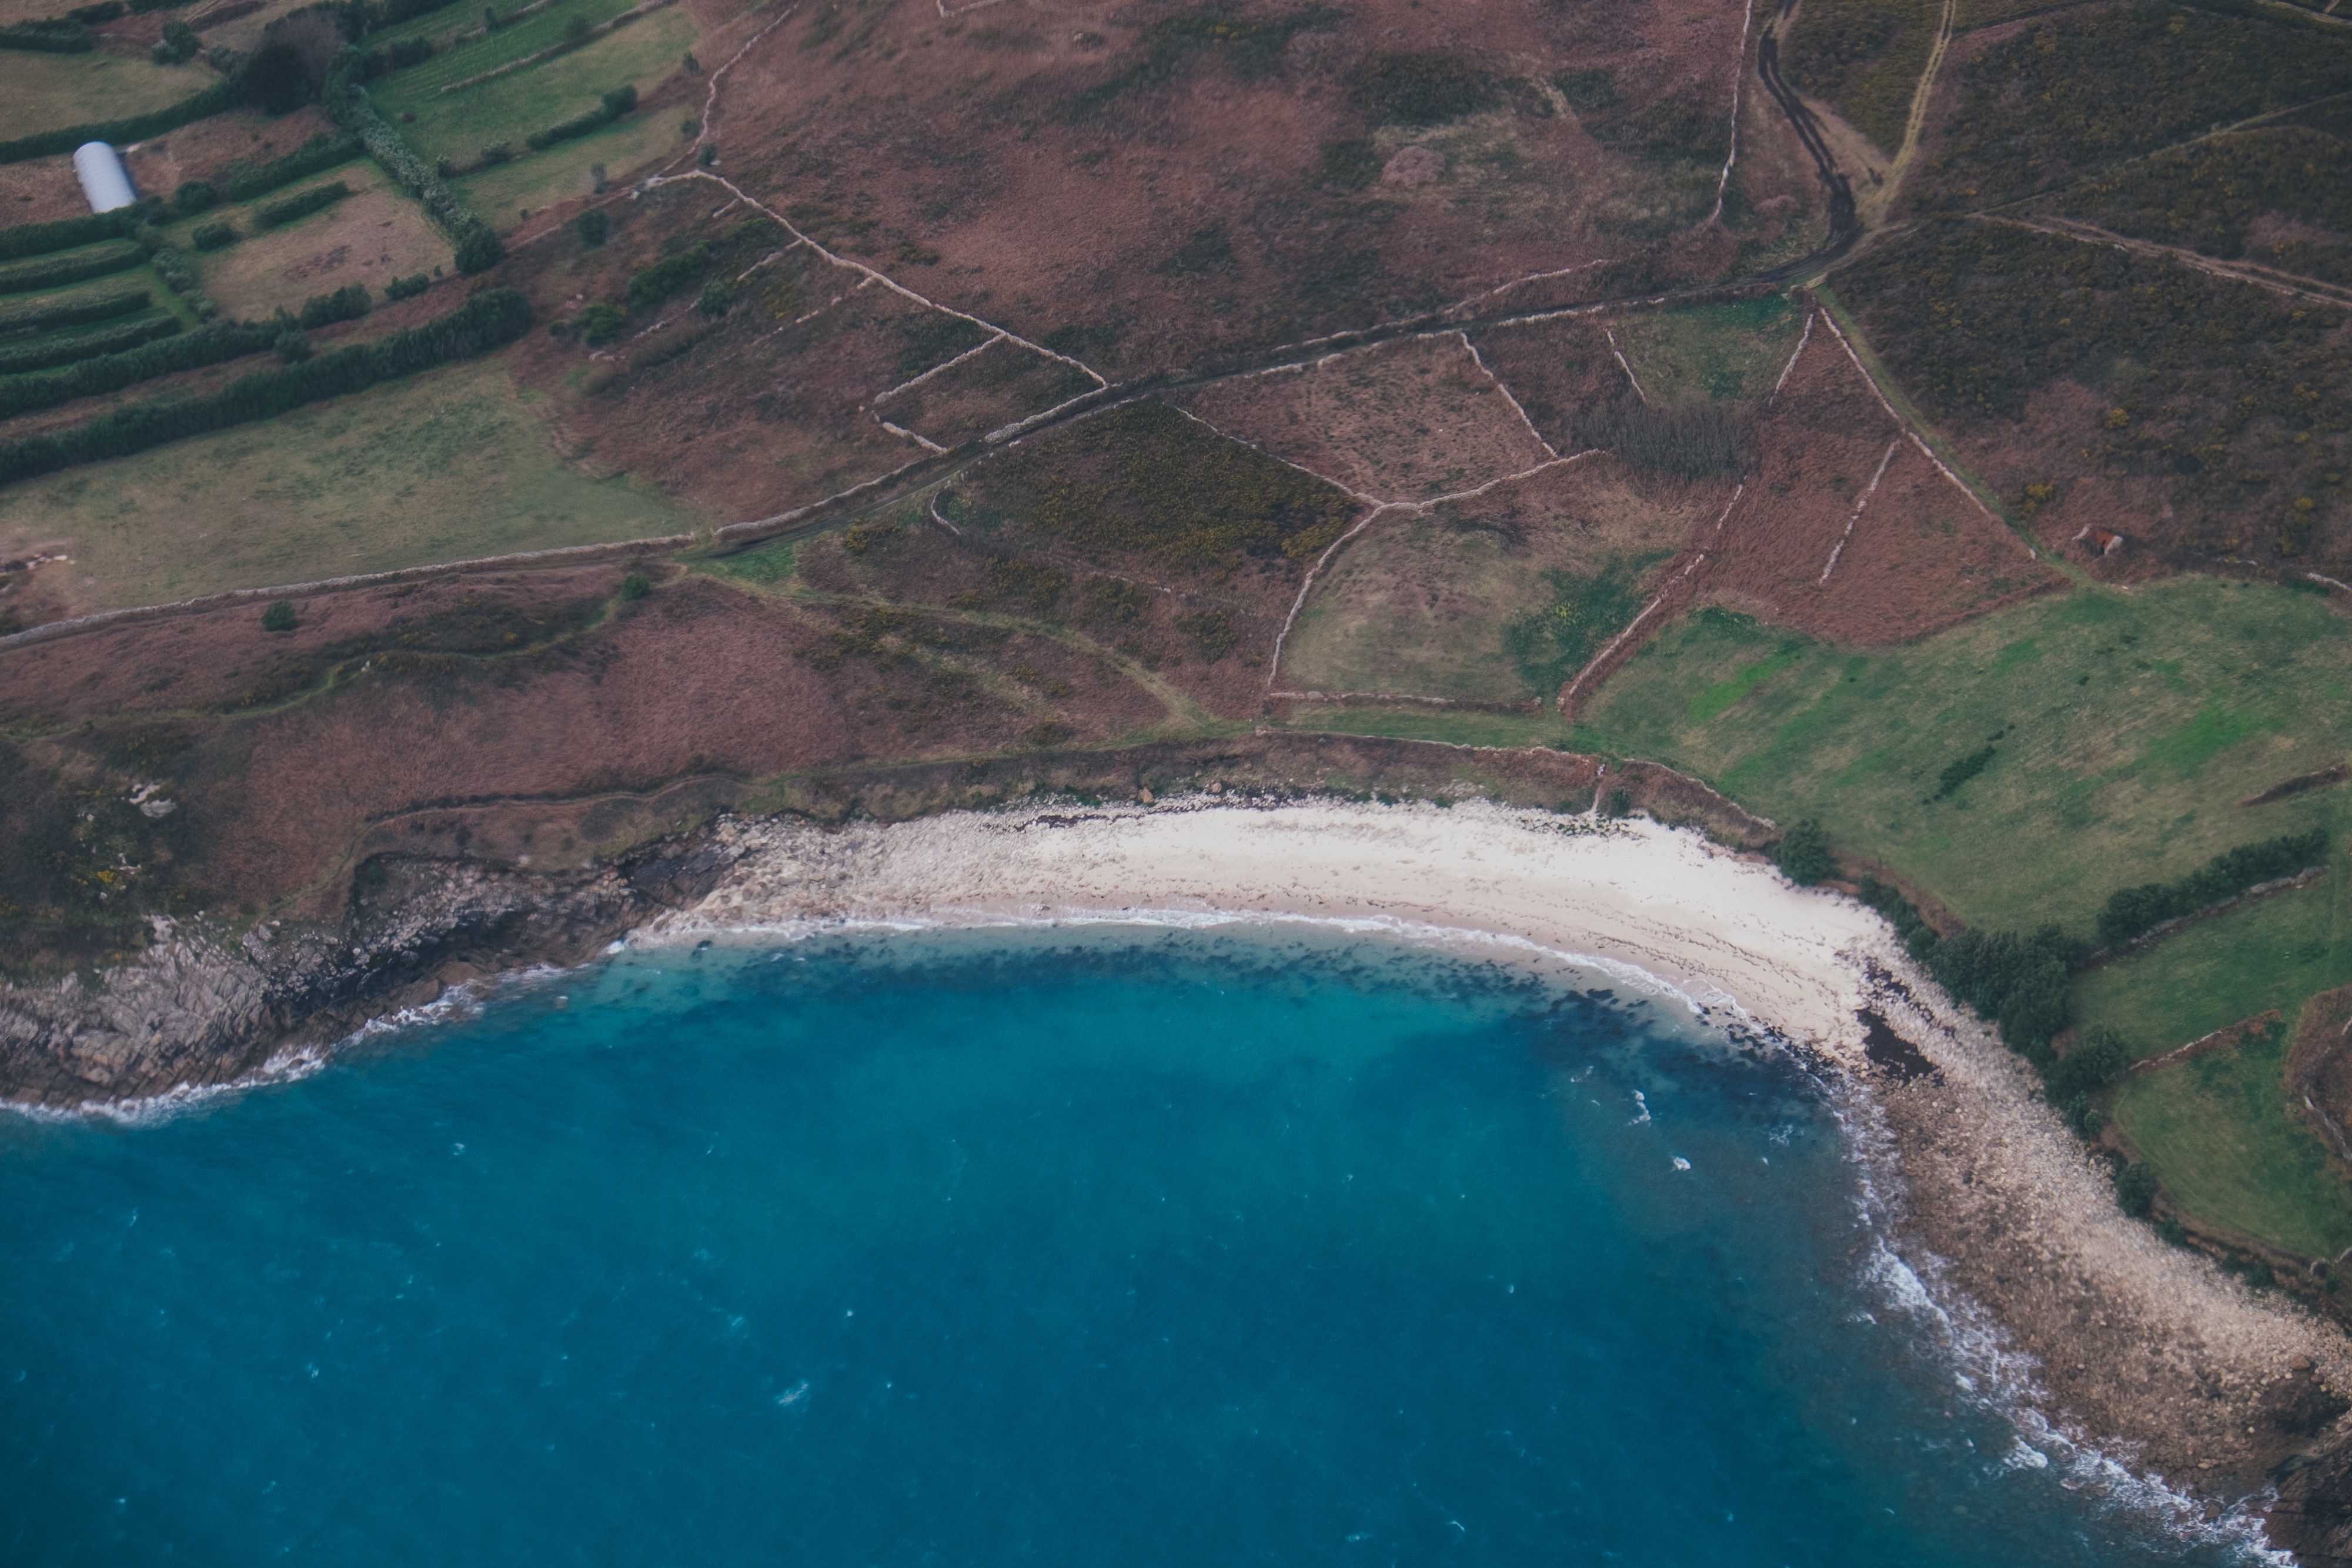
coast, reservoir, terrain, aerial photography, geological phenomenon